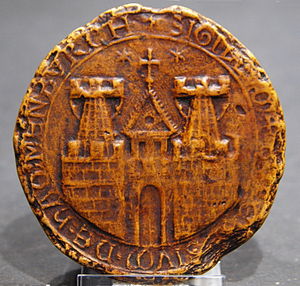
Hamborgs historie / Kampen for at blive fri rigsstad
Hamborgs segl fra 1241.
Hamborgs historie er skildringen af en stad opstået som en handelsplads ved en grænseborg nær en flod, der efter tur udviklede sine muligheder som bispesæde, hansestad og fri handelsstad under skiftende konjunkturer, hvor stadens neutralitet var afgørende for dens trivsel eller mangel på samme. Hamborg var længe tvunget til at anerkende danske konger som stadens formelle overhoved, og den formåede i udtalt grad at udnytte de skiftende, ofte vanskelige konjunkturer, som ulige krige bevirkede.